No. 3 Commando

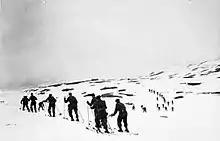
No. 3 Commando ski training in Scotland

In October 1940, as part of a reorganisation of the Commando formations, the unit was amalgamated with No. 8 (Guards) Commando into a single special service battalion known as the 4th Special Service Battalion, under the command of Lieutenant Colonel Robert Laycock. As a part of this organisation, the unit's name was changed to 'A' Special Service Company. At the end of 1940, the special service battalions were reorganised into a headquarters and two Commandos and the name of the unit reverted to No. 3 Commando. In January 1941 the special service battalions were broken up, the Commandos were delinked and raised back to full battalion-sized units themselves.